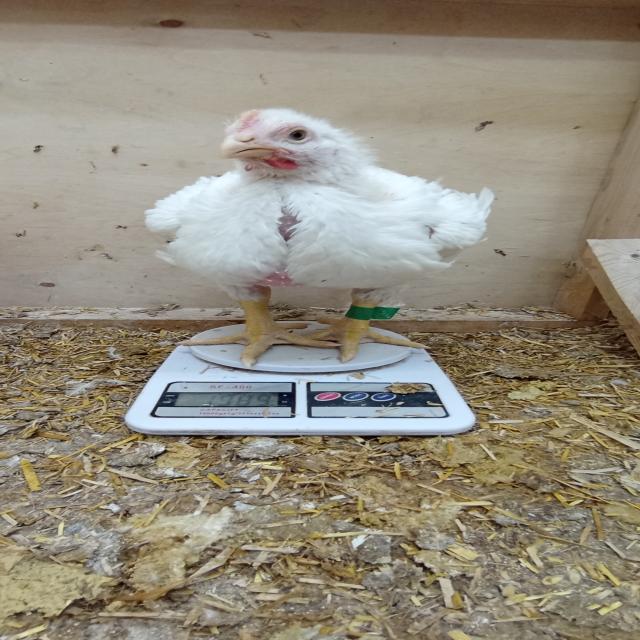
Weight: 1992 g